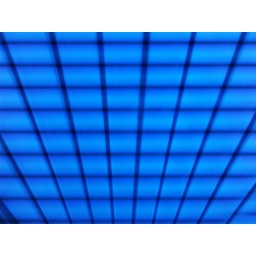
Cop lites, flash lites, spot lites, strobe lights, street lites, fast life, drug life, thug life rock life, ery nite!Sent via BlackBerry by AT&amp;amp;T